Apples and oranges

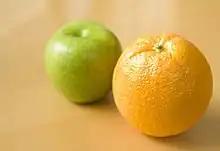
An apple and an orange, not to be practically compared

A comparison of apples and oranges occurs when two items or groups of items are compared that cannot be practically compared, typically because of inherent or fundamental differences between the objects.